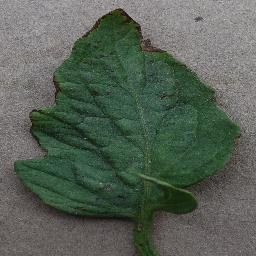
Label: Tomato___Bacterial_spot